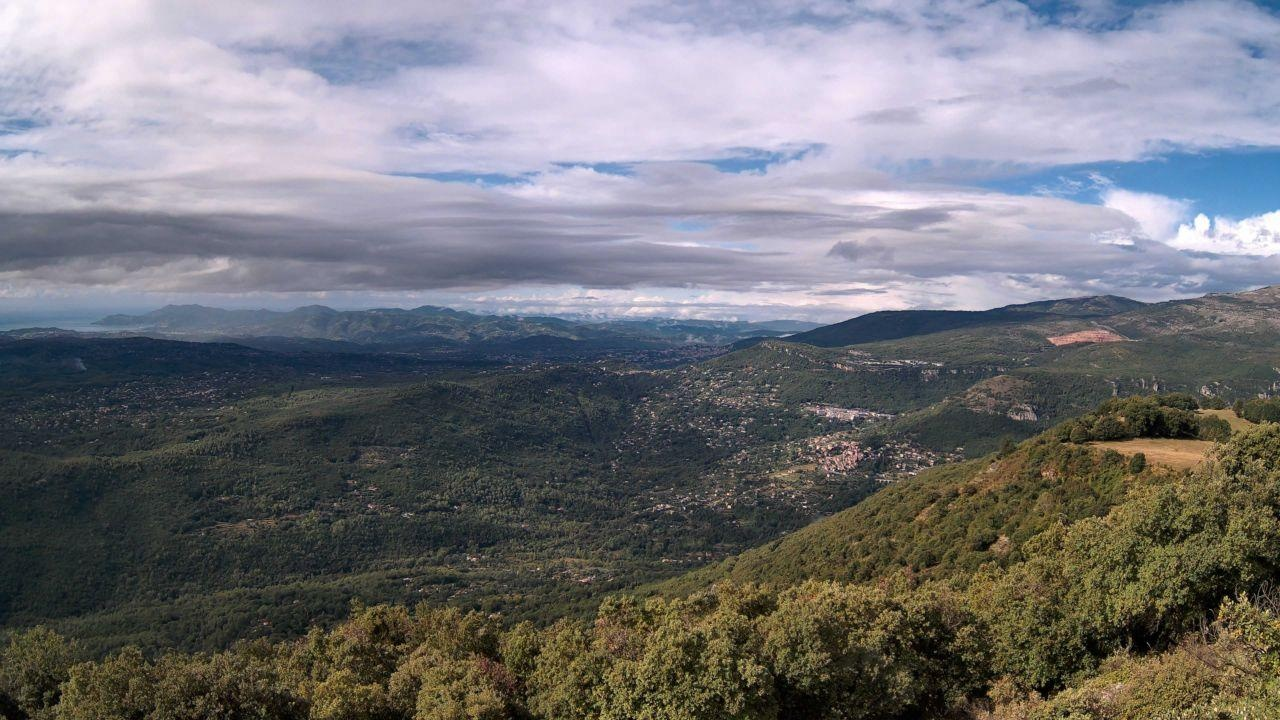
Fire: no
Smoke: yes